Apache: Air Assault

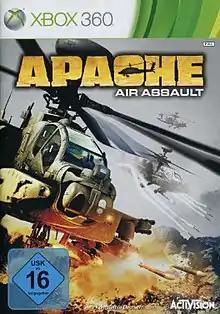

Apache: Air Assault is a combat flight simulator video game for Microsoft Windows, PlayStation 3 and Xbox 360. It was developed by then-Russian developer Gaijin Entertainment, which is most famous for its World War II MMO-game "War Thunder" and published by Activision.